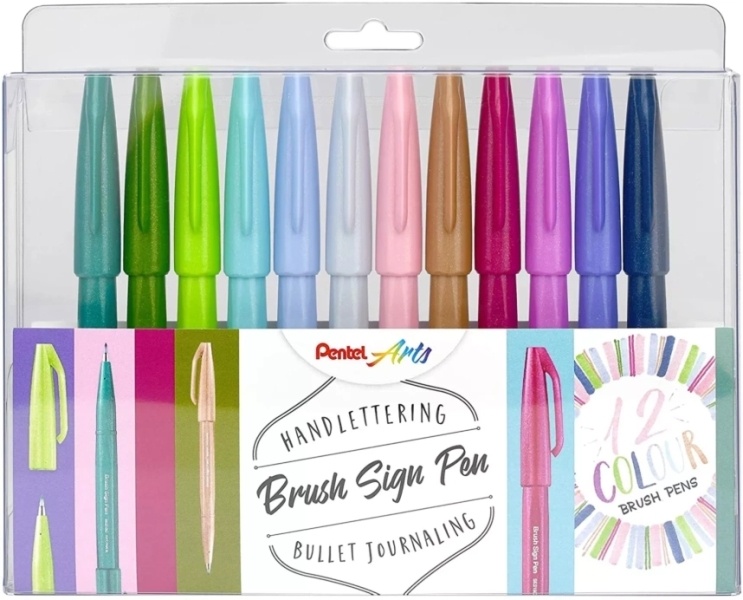
Pentel Brush Sing Pen Pack de 12 Rotuladores con Punta de Pincel - Lineas Finas o Gruesas dependiendo de la Presion - Fabricados con 81% de Plasticos Recicldos - Colores Pastel Surtidos
Rotulador/pincel de caligrafía y lettering para principiantes. Conocido en las redes sociales como ?Pentel Touch Brush Pen?. Para crear letras, inscripciones e ilustraciones lettering modernas. La punta flexible del pincel permite un control total sobre el grosor y la forma de las líneas. Crea composiciones y lemas sorprendentes. Características: -Perfecto para usuarios principiantes -Para crear letras, inscripciones e ilustraciones modernas. -Punta de pincel flexible - Longitud de la punta: 5 mm - Grosor de la punta: 2,07 mm - Colores: Surtidos -Pack de 12uds. Mostrar más detalles
Brand: PENTEL
Category: Office Supplies > Office Instruments > Writing & Drawing Instruments > Markers & Highlighters > Markers